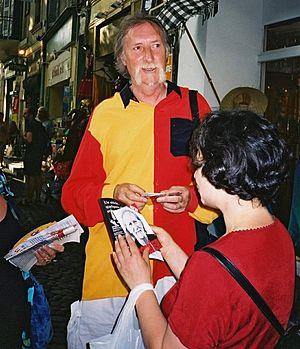
Francois Corbier au Festival d'Avignon 2002, dans la rue pour la promotion de son album
François Corbier — souvent appelé simplement Corbier, de son vrai nom Alain François Roux — est un auteur-compositeur-interprète, poète et animateur de télévision français né le 17 octobre 1944 dans le 14ᵉ arrondissement de Paris et mort le 1ᵉʳ juillet 2018 à Évreux.